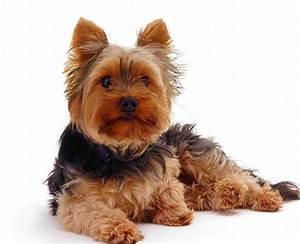
dog